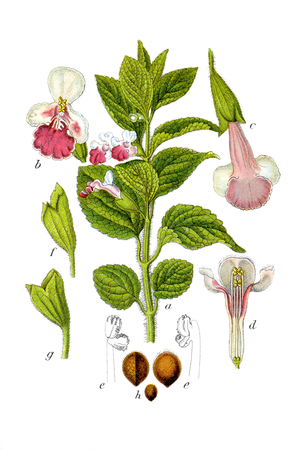
La mélitte à feuilles de mélisse est une espèce de plantes herbacées vivaces de la famille des Lamiacées, originaire d'Europe. C'est la seule espèce du genre Melittis.